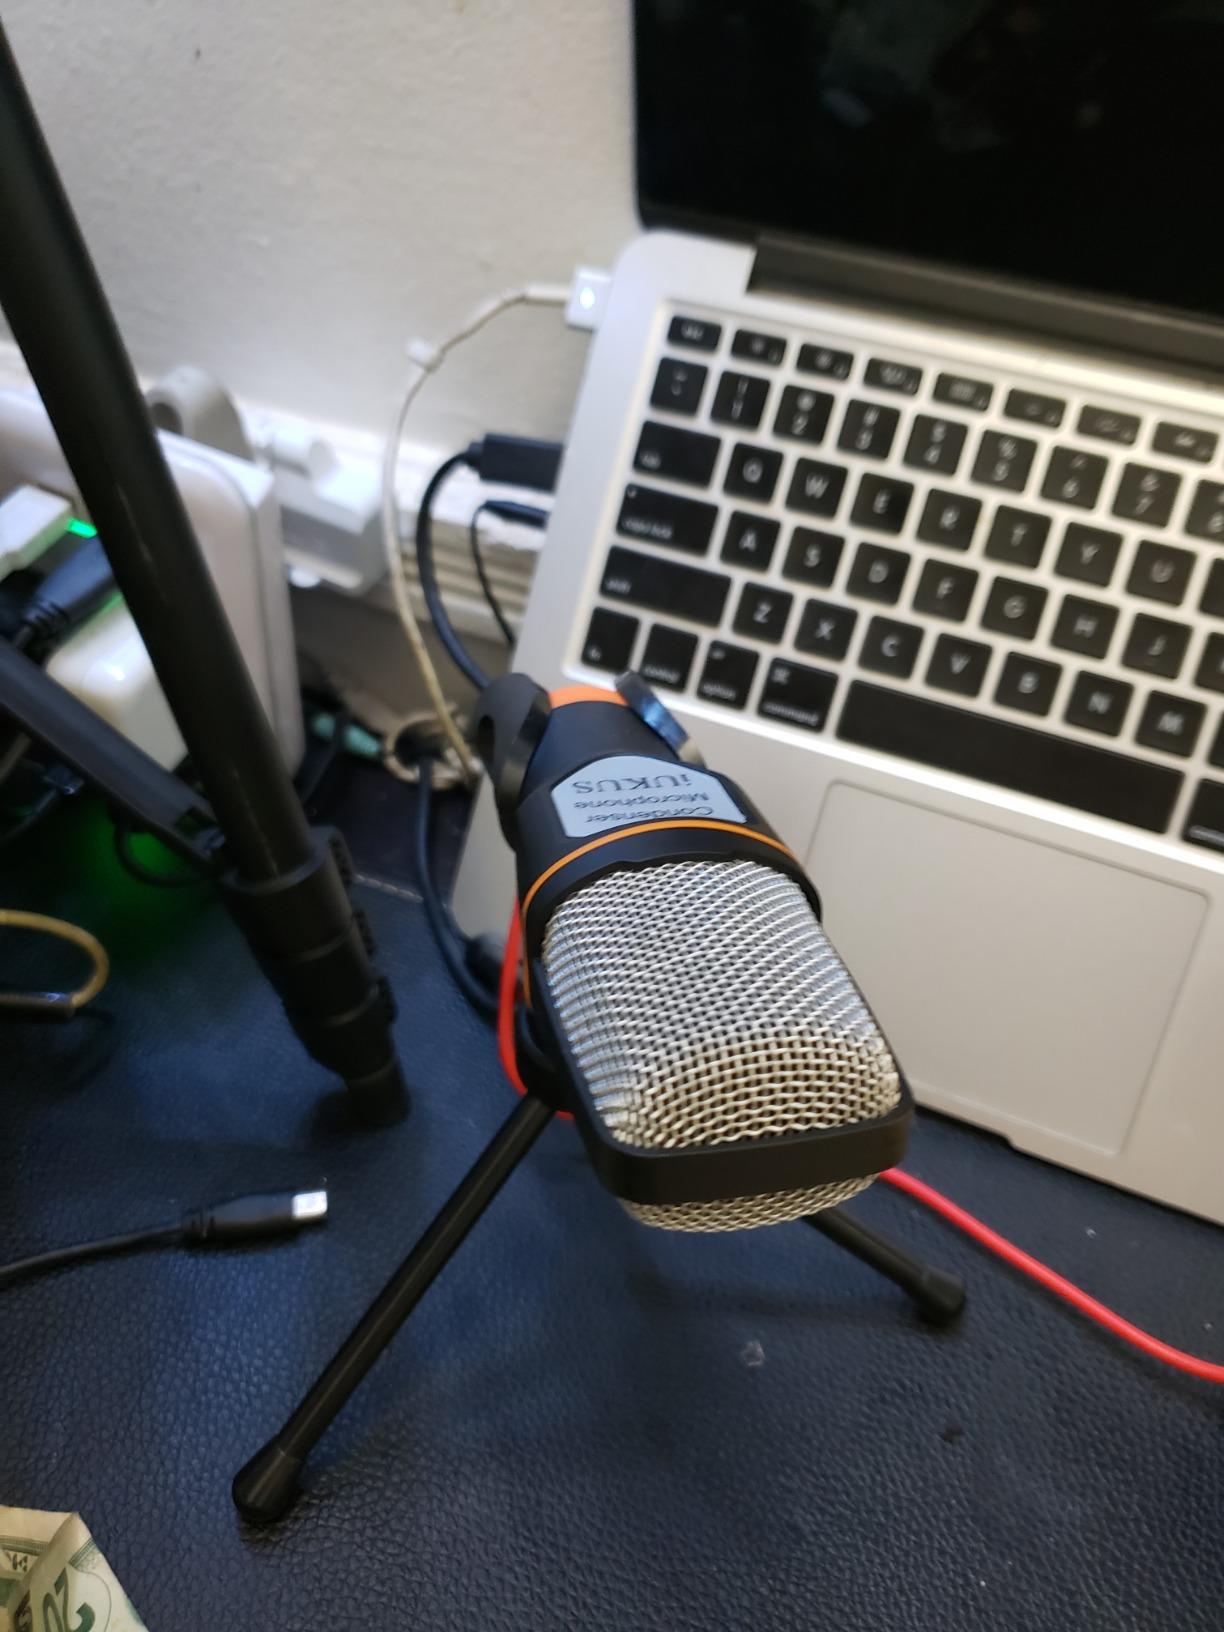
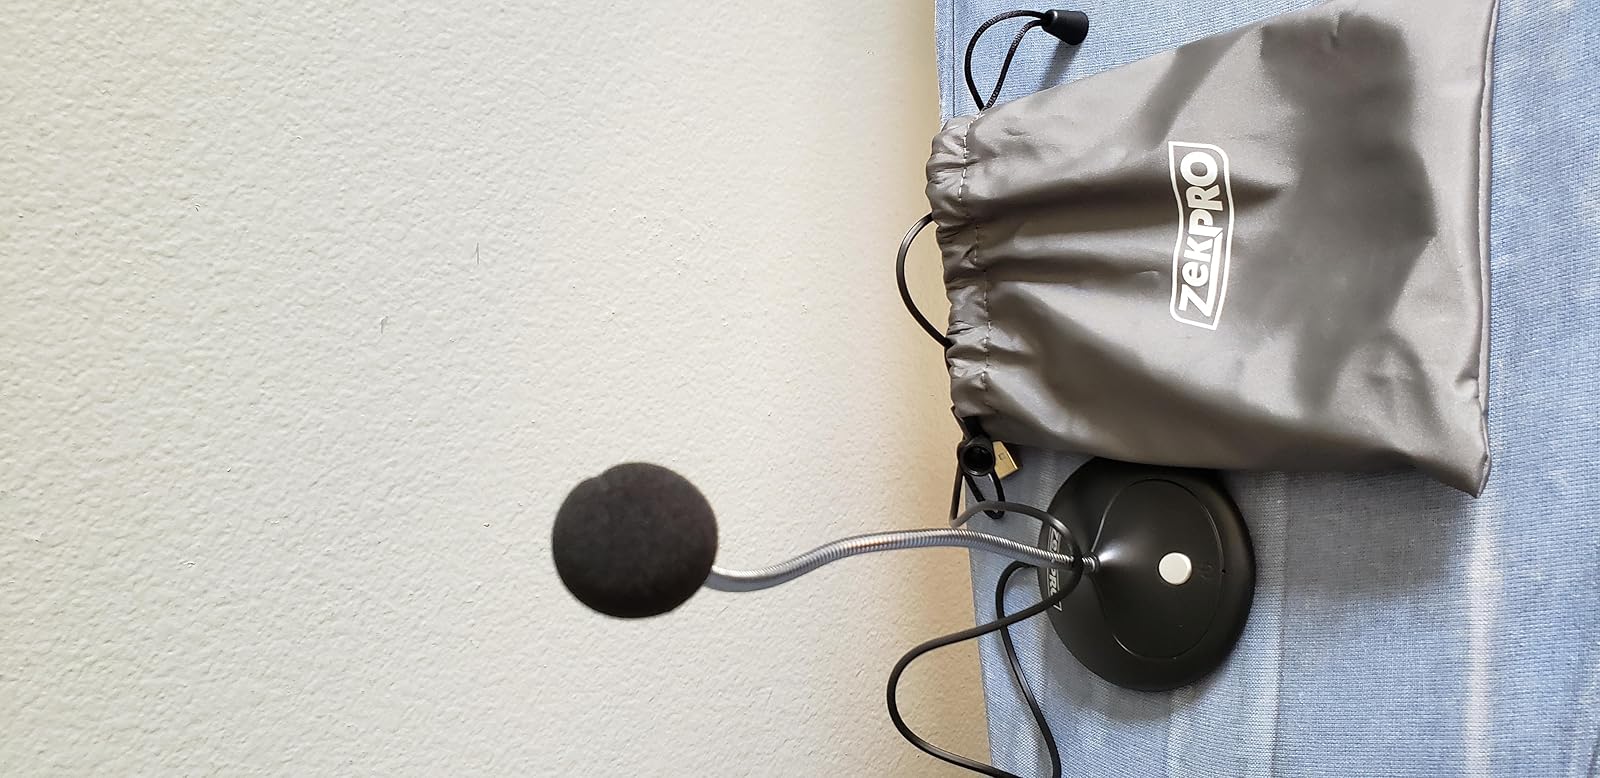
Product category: microphone
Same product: no